The Hunchback of Notre Dame (1996 film)

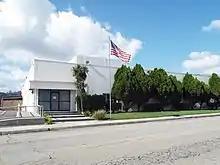
Animation work on "The Hunchback of Notre Dame" was partially done at 1400 Air Way in Glendale, California, which was one of several headquarters for Walt Disney Feature Animation.

Katzenberg had also wanted Meat Loaf for the role of Quasimodo, but he passed on the role after Disney could not come to an agreement with his record company. Mandy Patinkin was also approached for the title role, but his style of portraying Quasimodo collided with the producers' demands, and Patinkin stated, I [was] just there at the audition [and I] said, 'I can't do this. Tom Hulce was cast as Quasimodo following his first audition for the role, and according to the actor, he noticed during the audition that the Disney executives, producers, and directors "were staring at the floor. It looked like everyone was at a memorial service" until he noticed the floor was lined with storyboard sketches. According to Wise, the filmmakers "like to audition the voices with our eyes closed, so we see the character's face." Quasimodo was originally portrayed as older and with more of a speech impediment during the early rehearsals, but Hulce commented that "we experimented, endlessly. At one point I was ready to call in and say 'Things just aren't happening'." Ultimately, the directors desired to portray Quasimodo with a younger voice different from the previous portrayals since "[Victor] Hugo described Quasimodo as 20." Additionally, Hulce was permitted to do his own singing after performing a demo recording of "Out There".